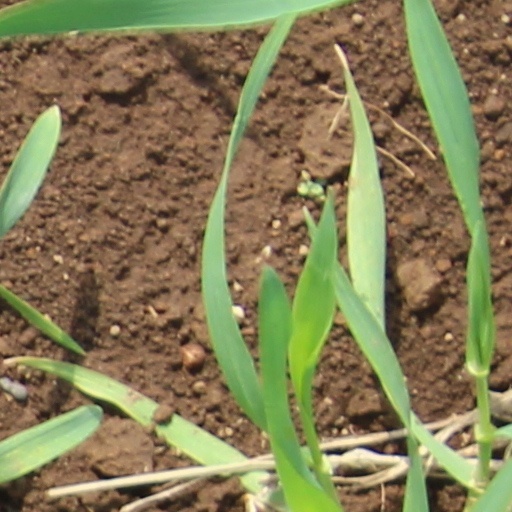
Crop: wheat